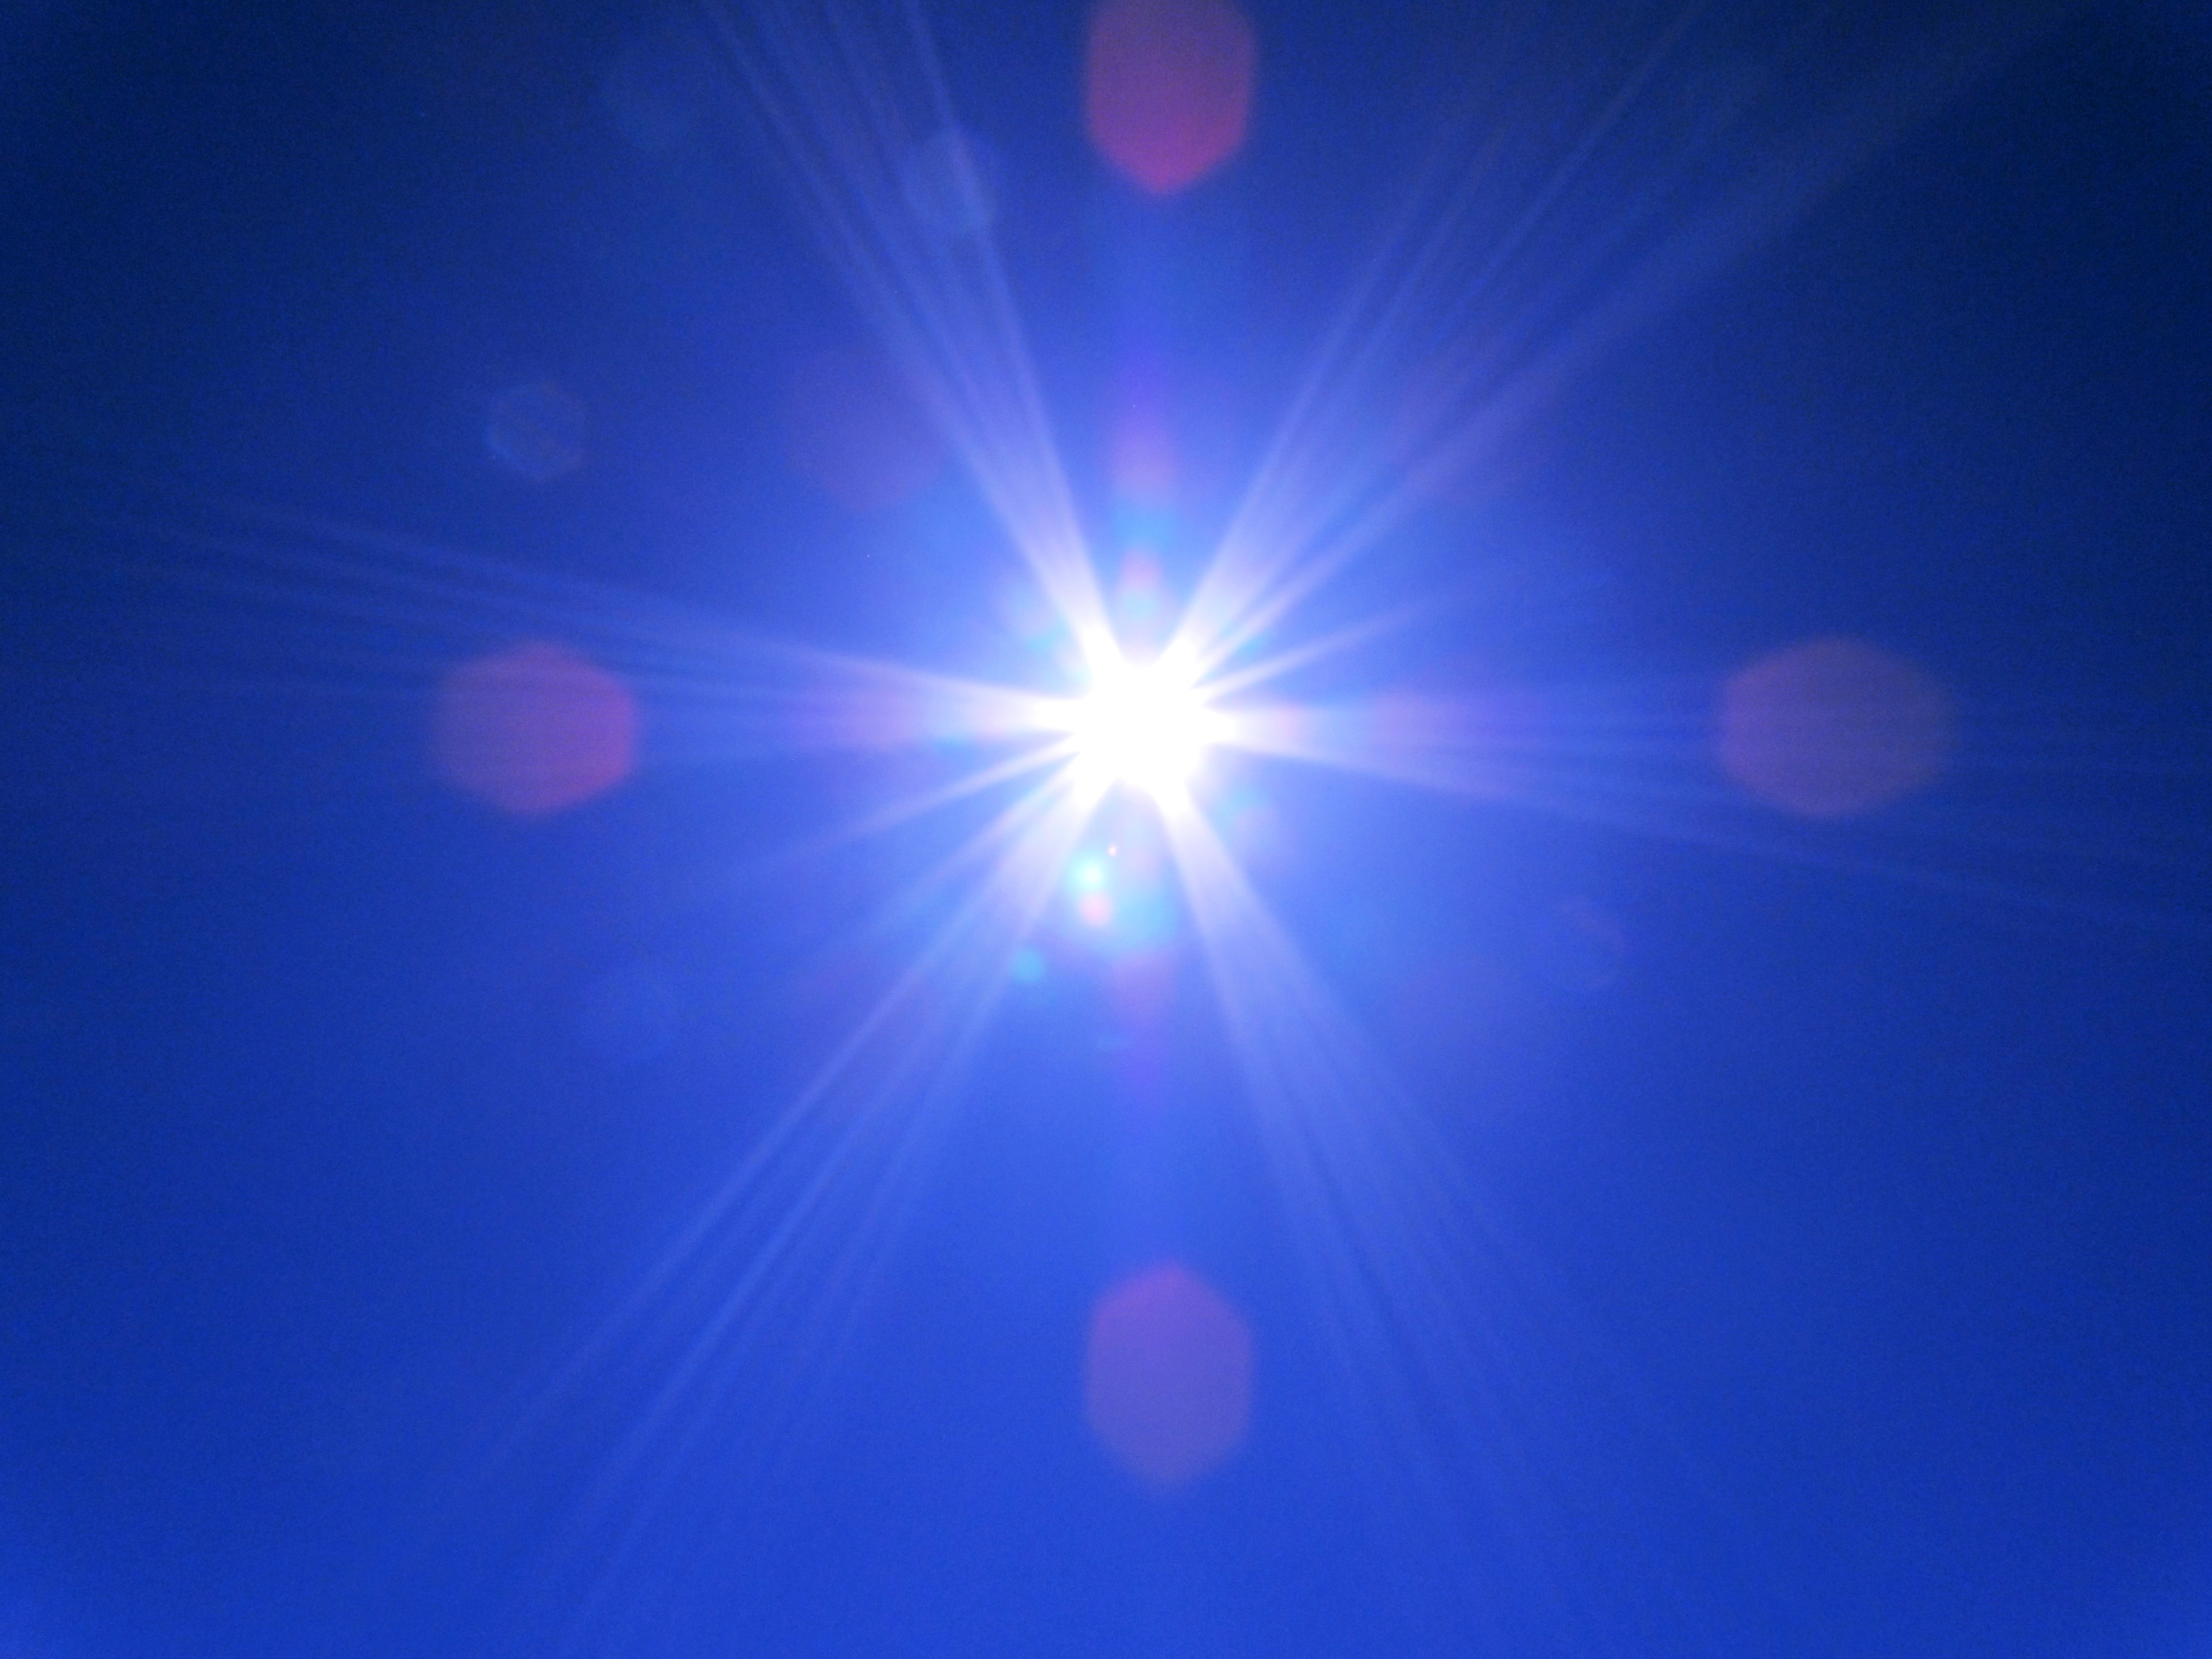
light, sky, sun, sunlight, atmosphere, blue, circle, lens flare, shape, light reflection, astronomical object, bromine, sun reflection, computer wallpaper